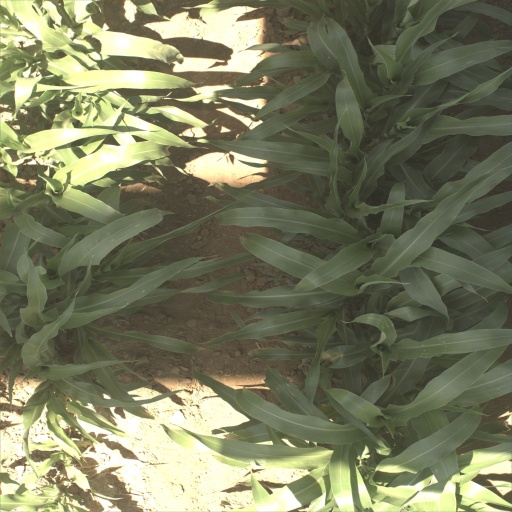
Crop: sorghum